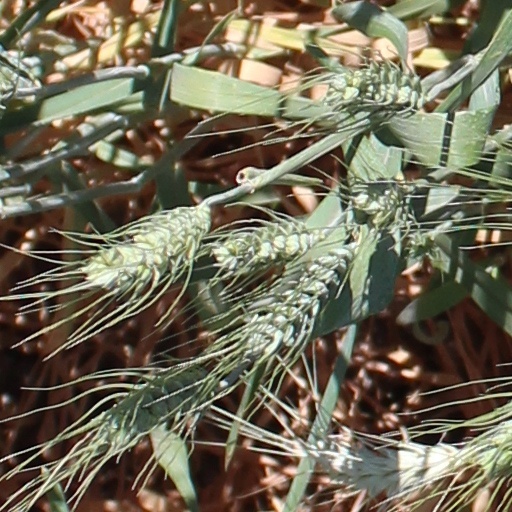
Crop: wheat